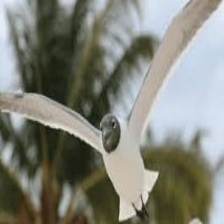
Species: LAUGHING GULL
Scientific name: LEUCOPHAEUS ATRICILLA